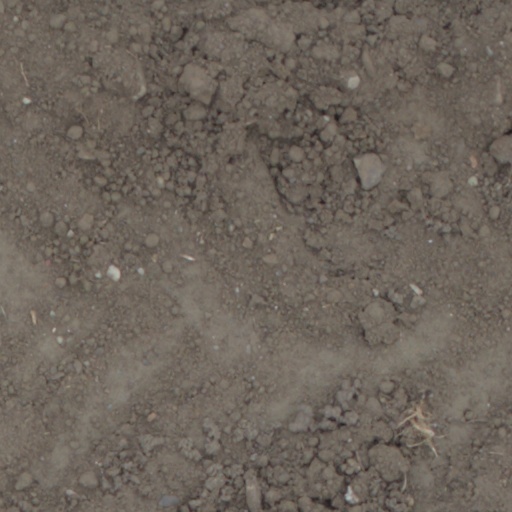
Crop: wheat